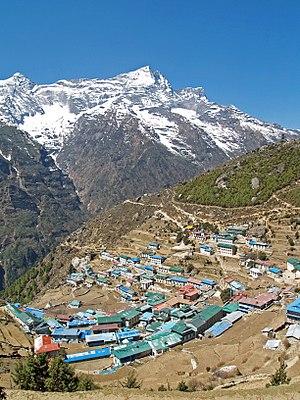
Le village de Namche Bazar, situé à 3